Mikael Agricola Church

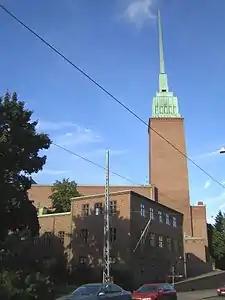
Mikael Agricola Church

Mikael Agricola Church is a Lutheran church located in the Punavuori district of Helsinki, Finland. It was designed by Lars Sonck and built between 1933 and 1935. The church was inaugurated on 14 April 1935. It is named after bishop Mikael Agricola.